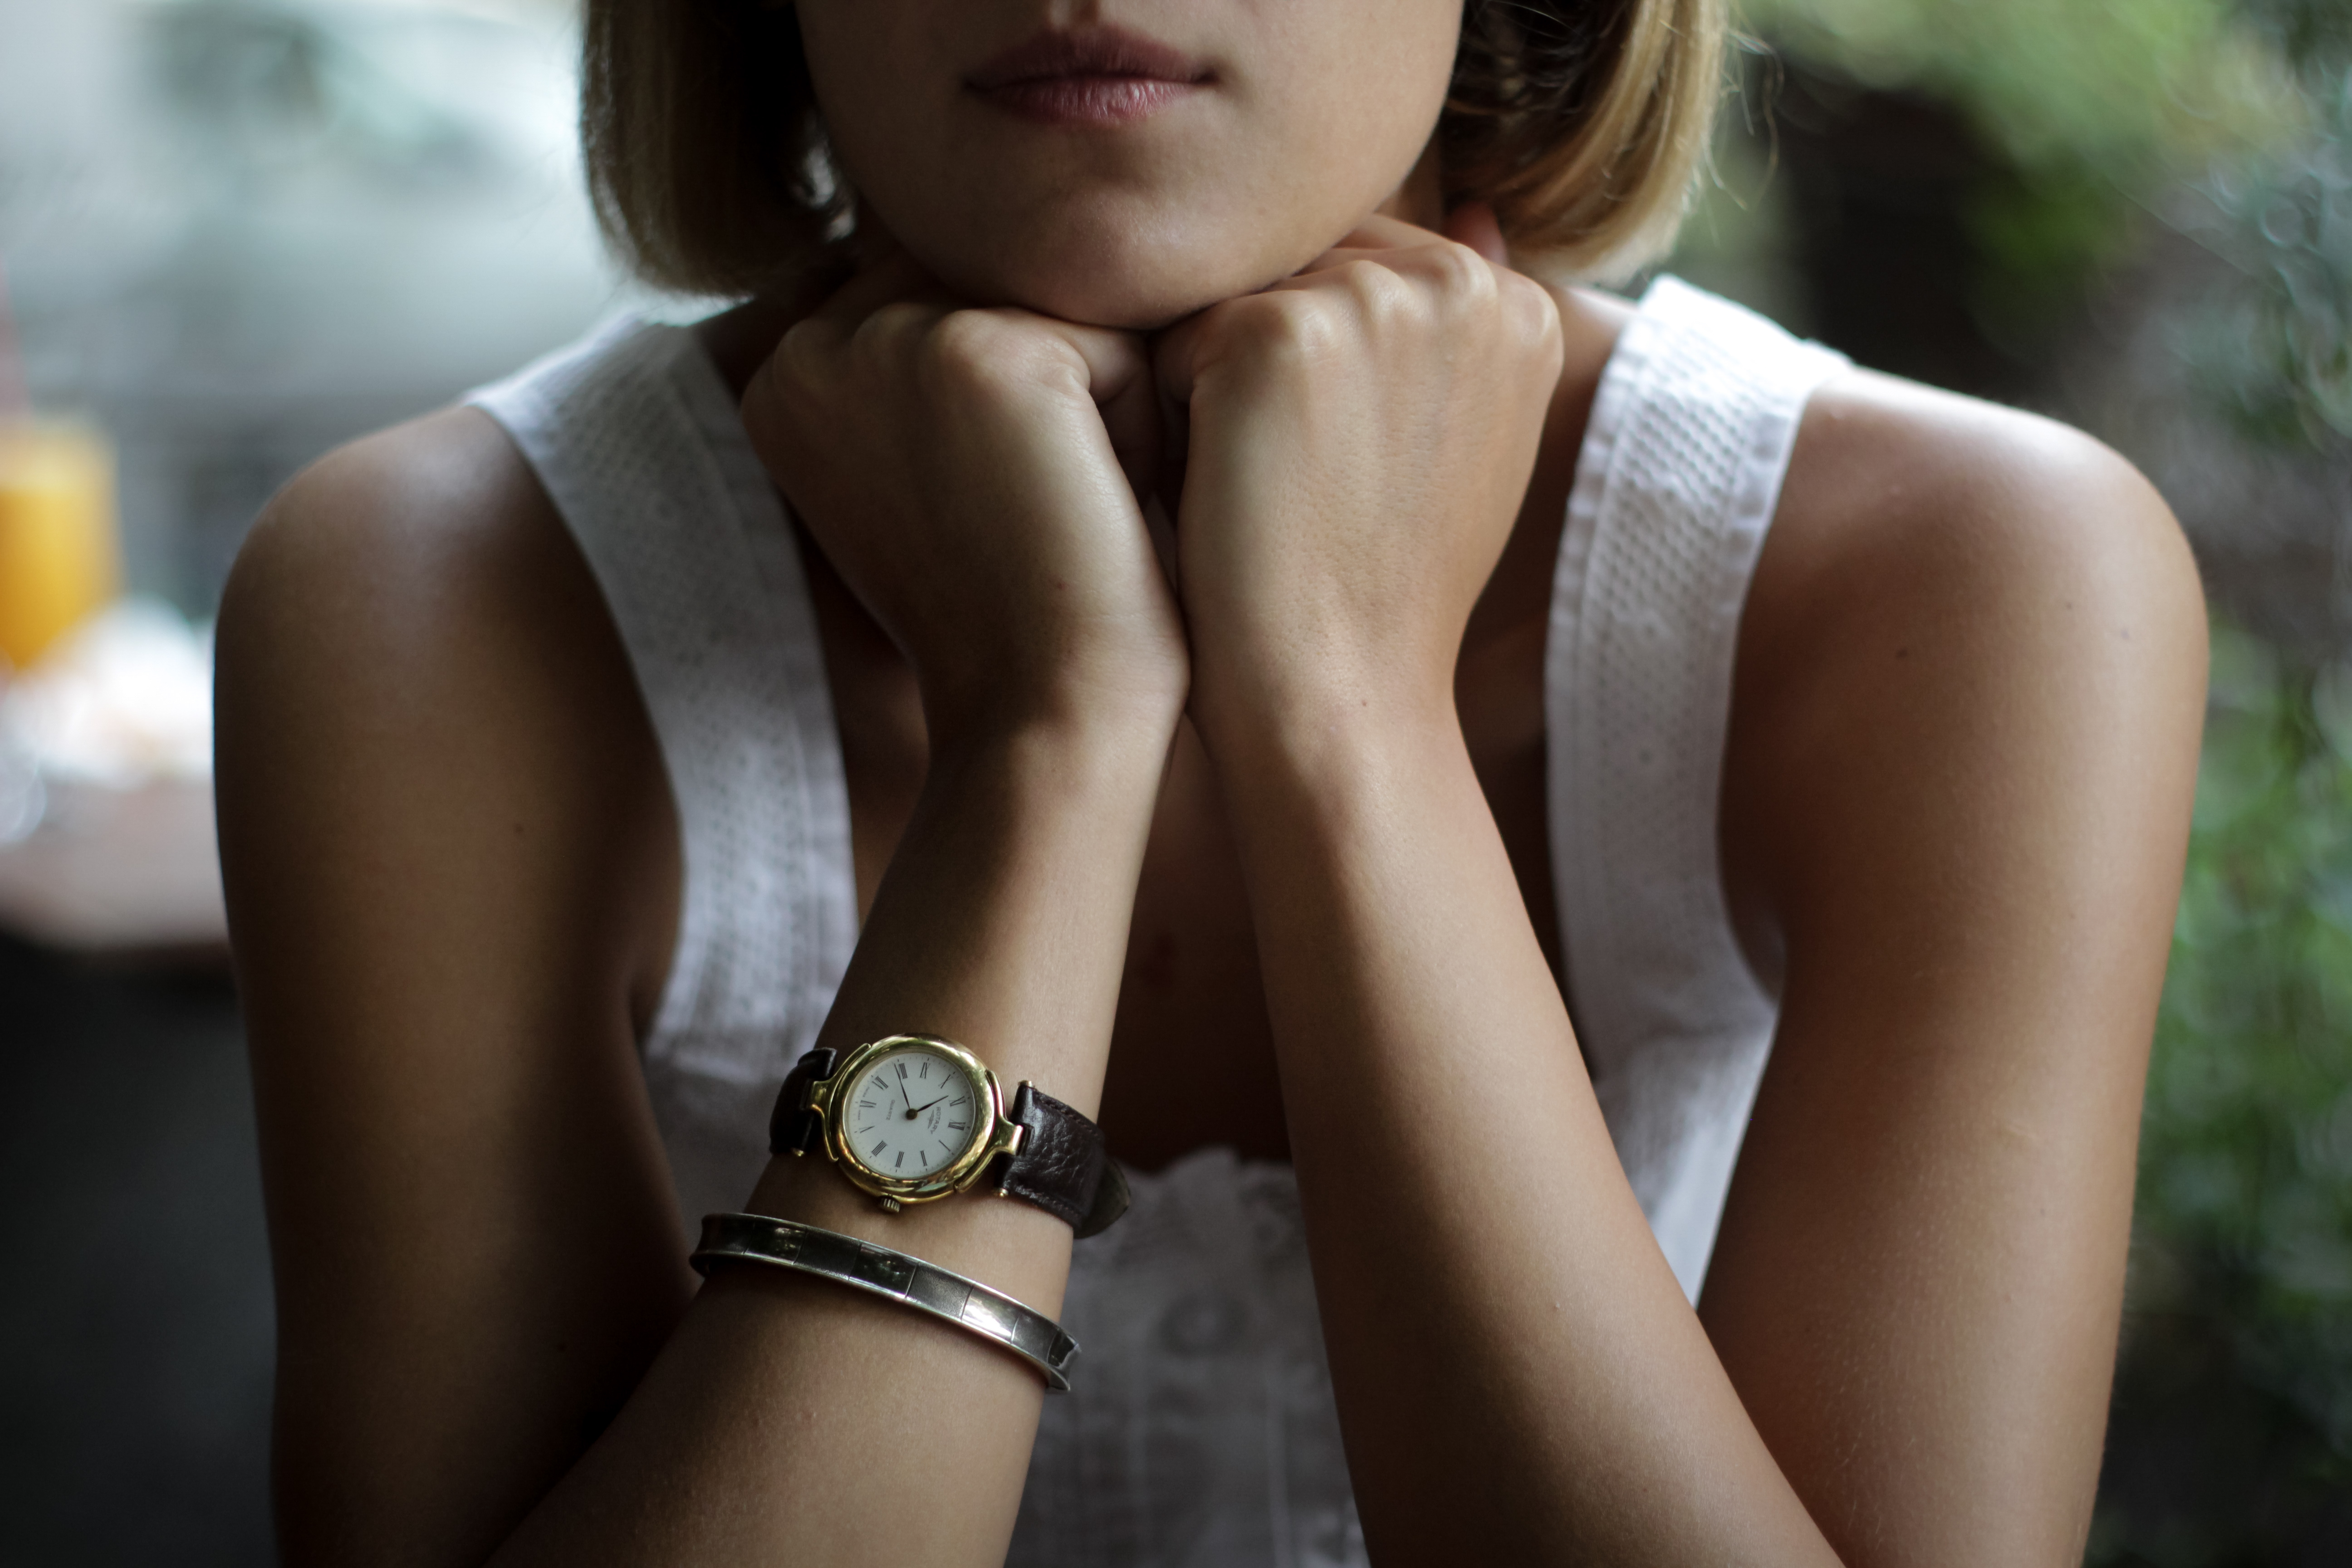
beauty, skin, bracelet, neck, arm, fashion accessory, hand, lip, wrist, jewellery, blond, beige, photography, brown hair, necklace, model, dress, long hair, photo shoot, metal